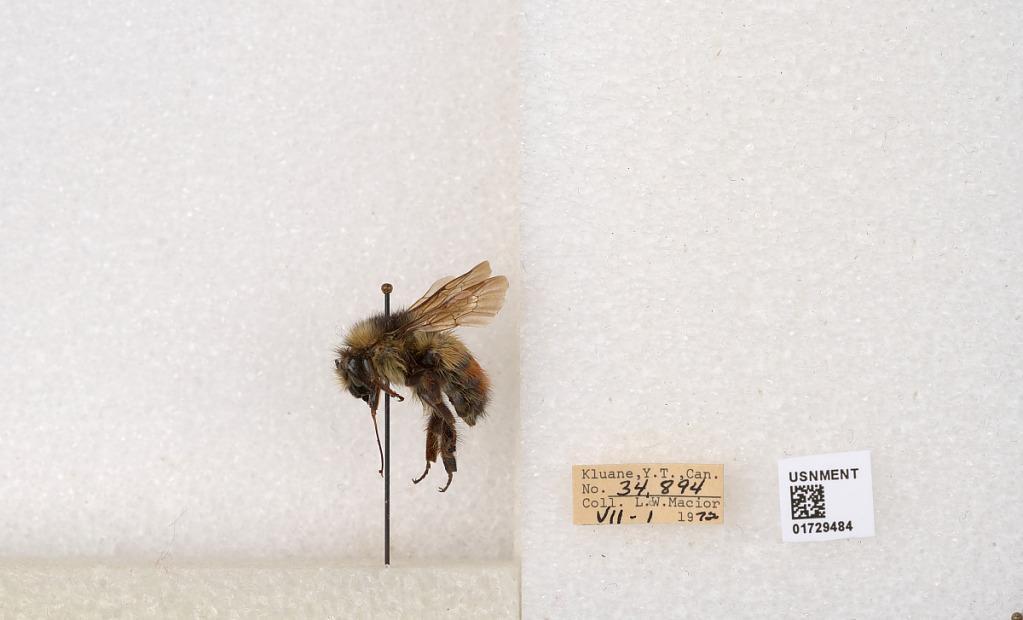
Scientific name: Bombus flavifrons Cresson
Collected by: L. Macior
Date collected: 1972-7-1
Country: Canada
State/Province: Yukon Territory
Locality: Kluane National Park and Reserve
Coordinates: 60.7493, -139.504